Thirlmere

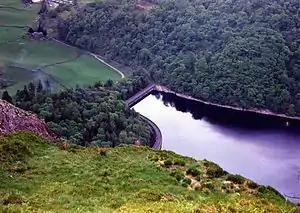
The dam at the north end of Thirlmere (seen from Raven Crag)

The bill was considered by a committee chaired by Lyon Playfair: its terms of reference were (bulleting added for clarity)